Sonata in C major for piano four-hands, D 812 (Schubert)

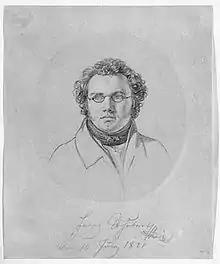
Schubert in 1821, drawing by Joseph Kupelwieser.

In 1818 Count János Károly Esterházy de Galántha hired Schubert as music teacher for his daughters, Mária Terezia and Karoline, when the family was staying at their summer residence in Zseliz, at that time in rural Hungary. Schubert was in Zseliz from 7 July to 19 November, around which time he wrote his Sonata in B-flat major for piano four-hands, D 617. In May 1822, Schubert dedicated his Op. 8, a collection of four songs (and ), to Count János Károly. Later that year the composer contracted syphilis, suffering from the condition for the largest part of 1823 and partially recovering towards the end of the year. His Op. 30, the B-flat major piano duet Sonata of 1818, was published in December. A few months later symptoms of his illness regained momentum. In a letter of 31 March to his friend Leopold Kupelwieser, he describes the failure of his latest opera projects and voices his despair over his health situation. In the letter he also mentions his latest chamber music compositions (the String Quartets and 810, and the Octet ), and his plan to write another Quartet, after which he adds: